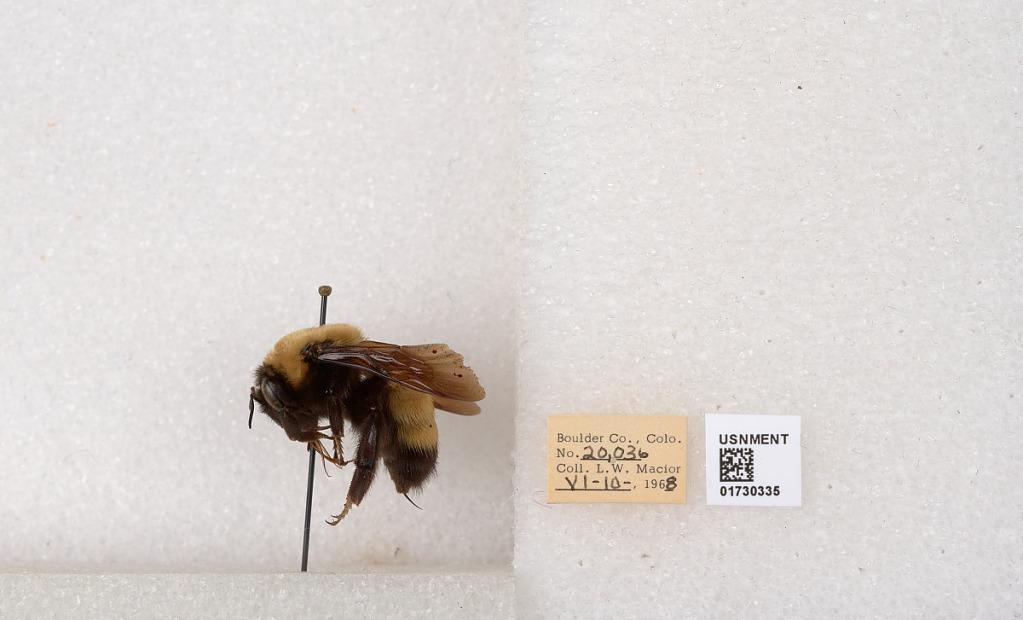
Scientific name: Bombus (Bombus) nevadensis Cresson